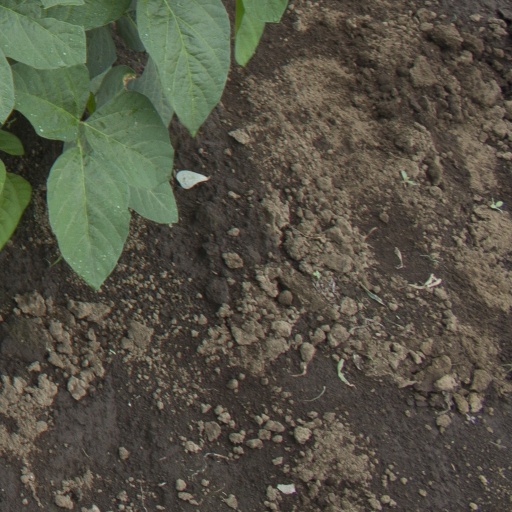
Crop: soybean